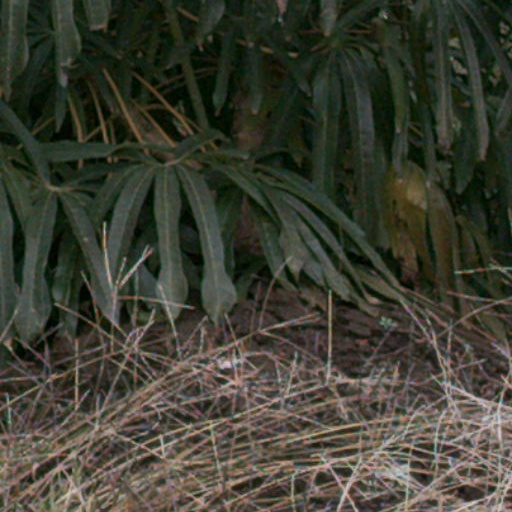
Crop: cassava